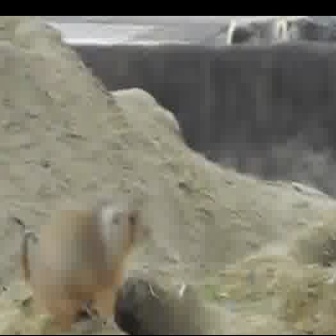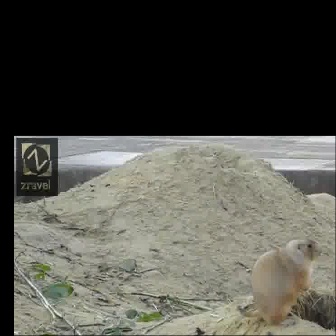
  Please identify the target specified by the bounding box [19,198,152,330] in the first image and locate it in the second image. Return the coordinates in [x_min,y_min,x_max,y_max] format.
Answer: [236,238,321,323]